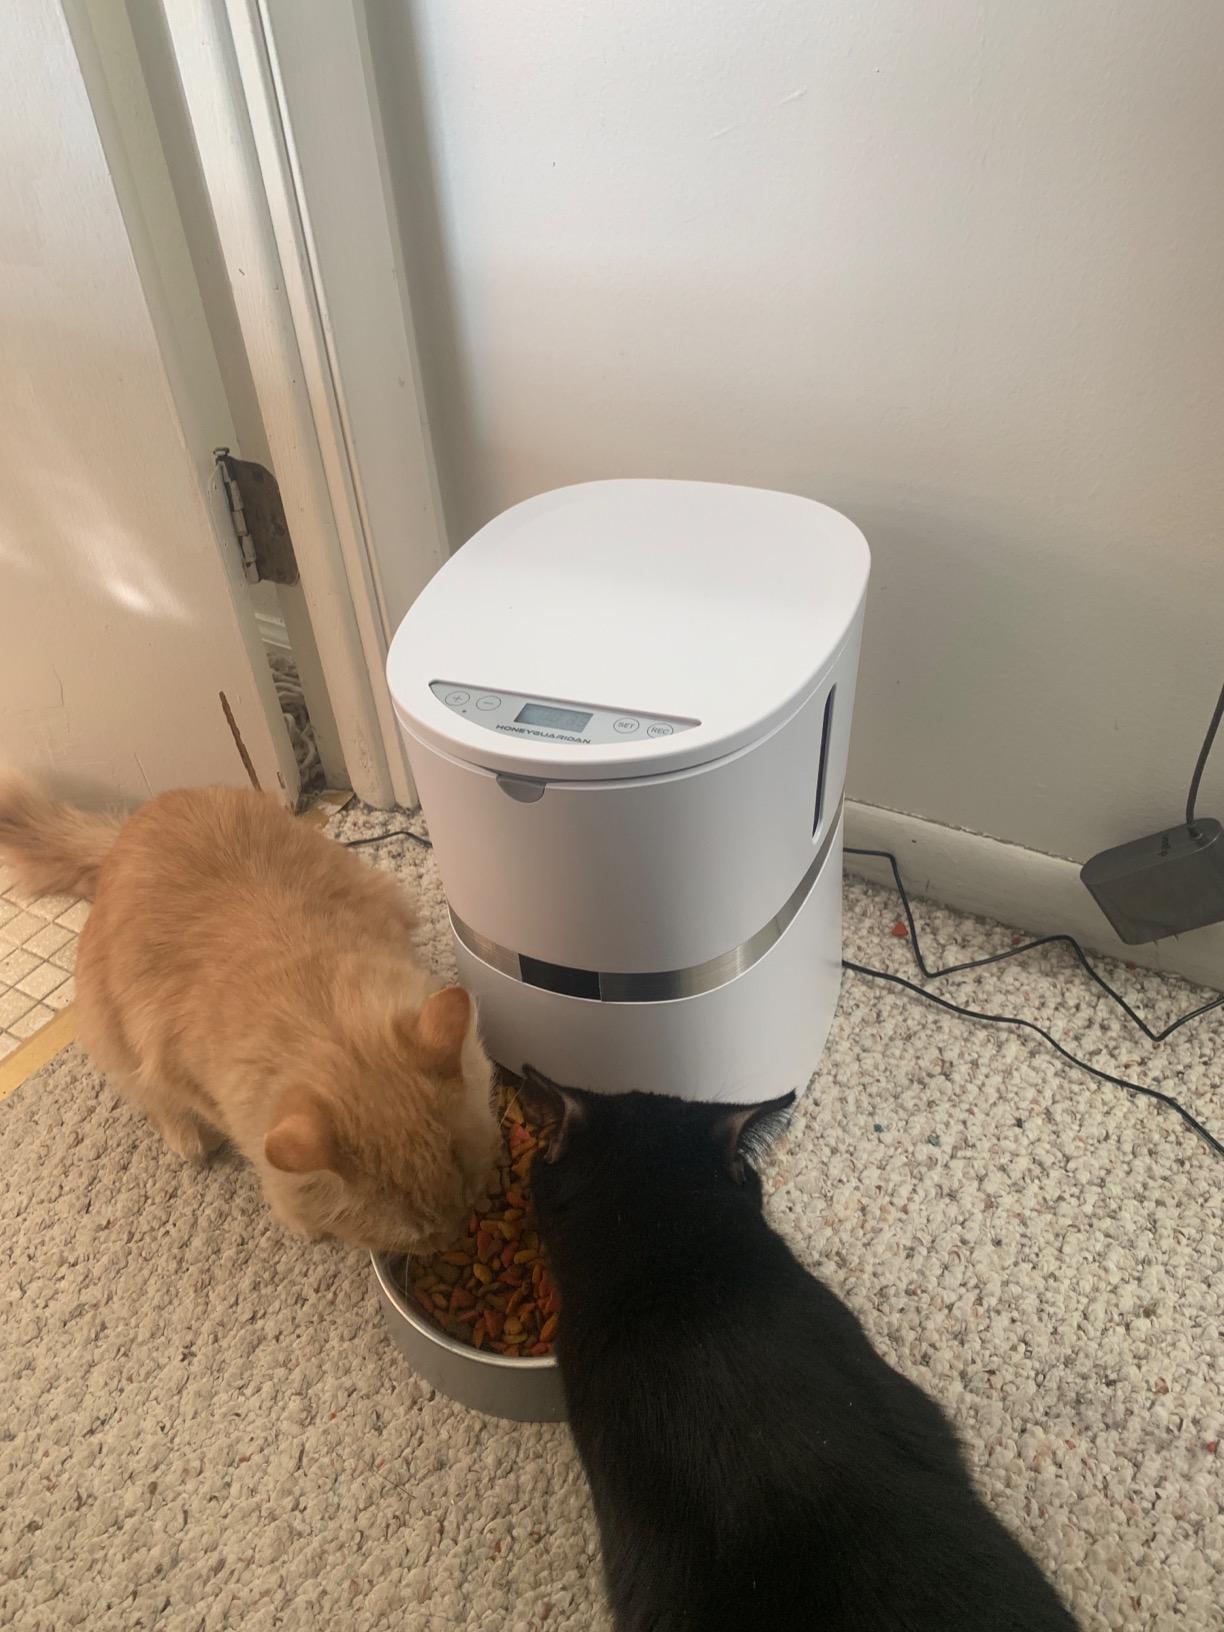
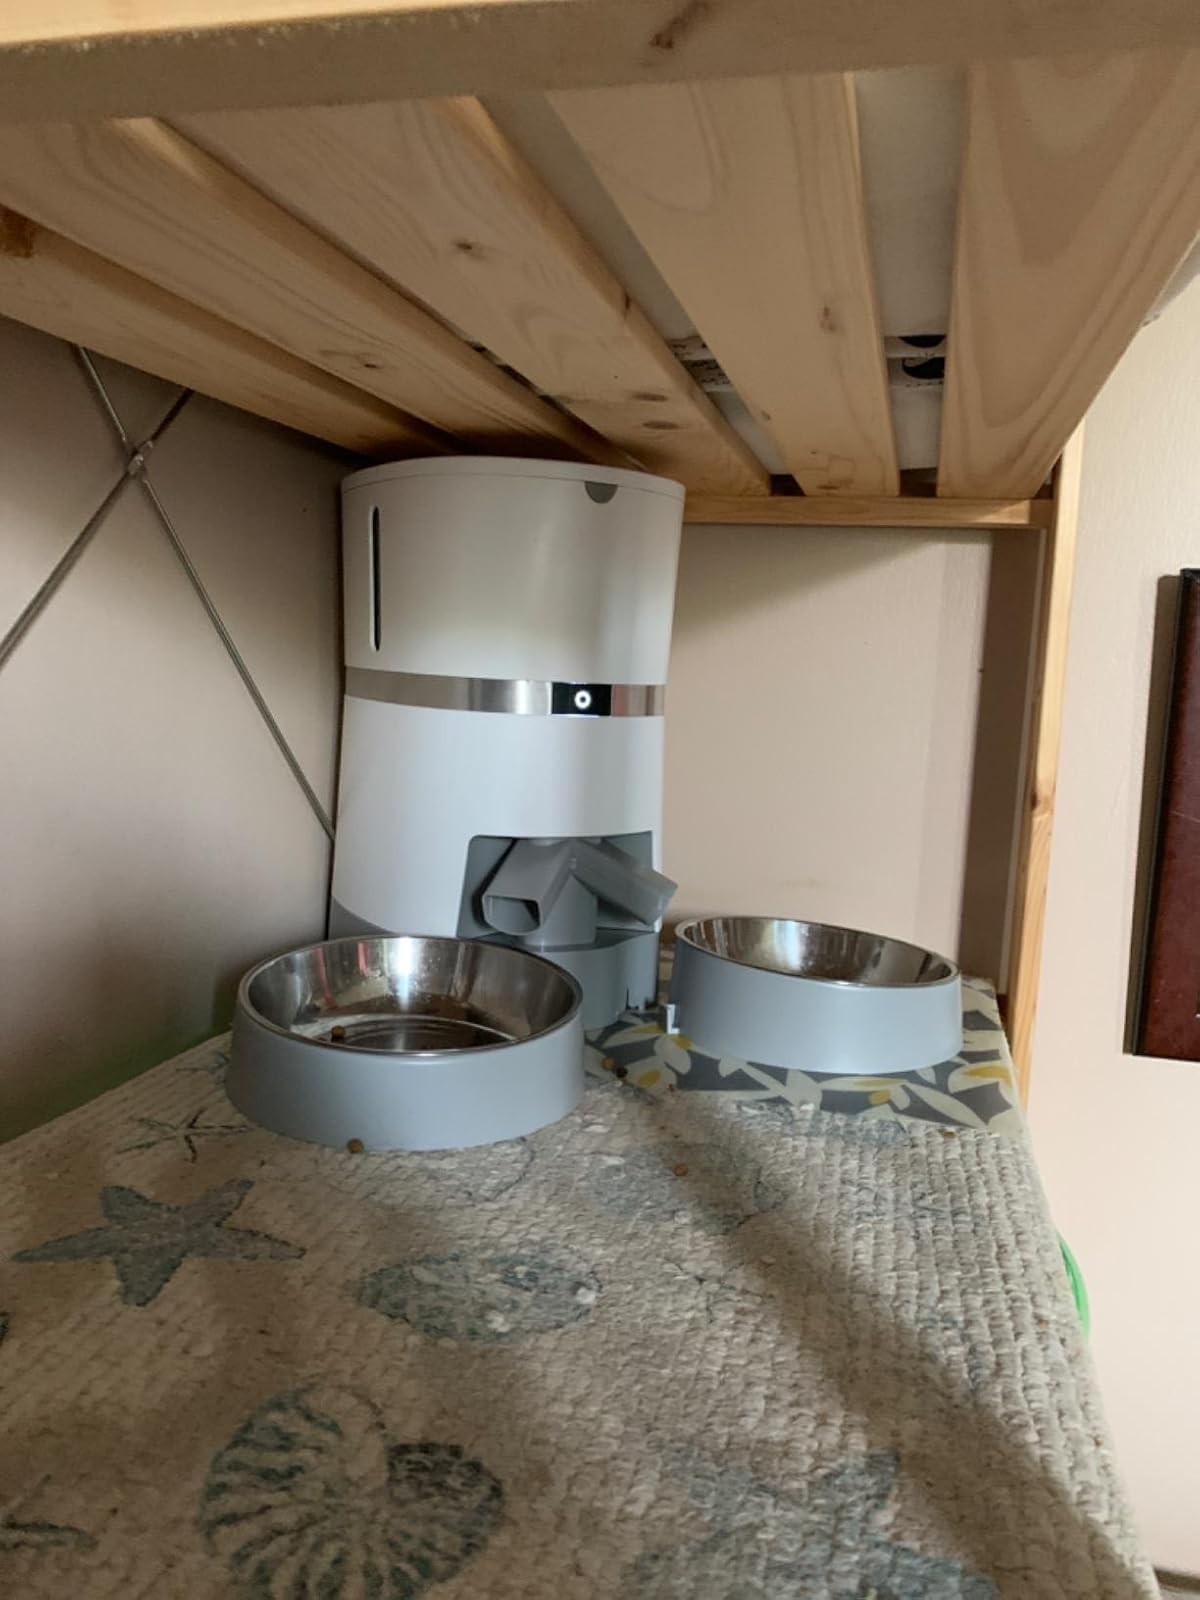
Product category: items_feeder
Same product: no